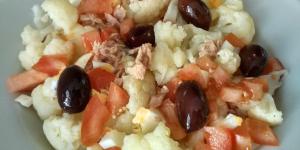
ensalada de atun con coliflor